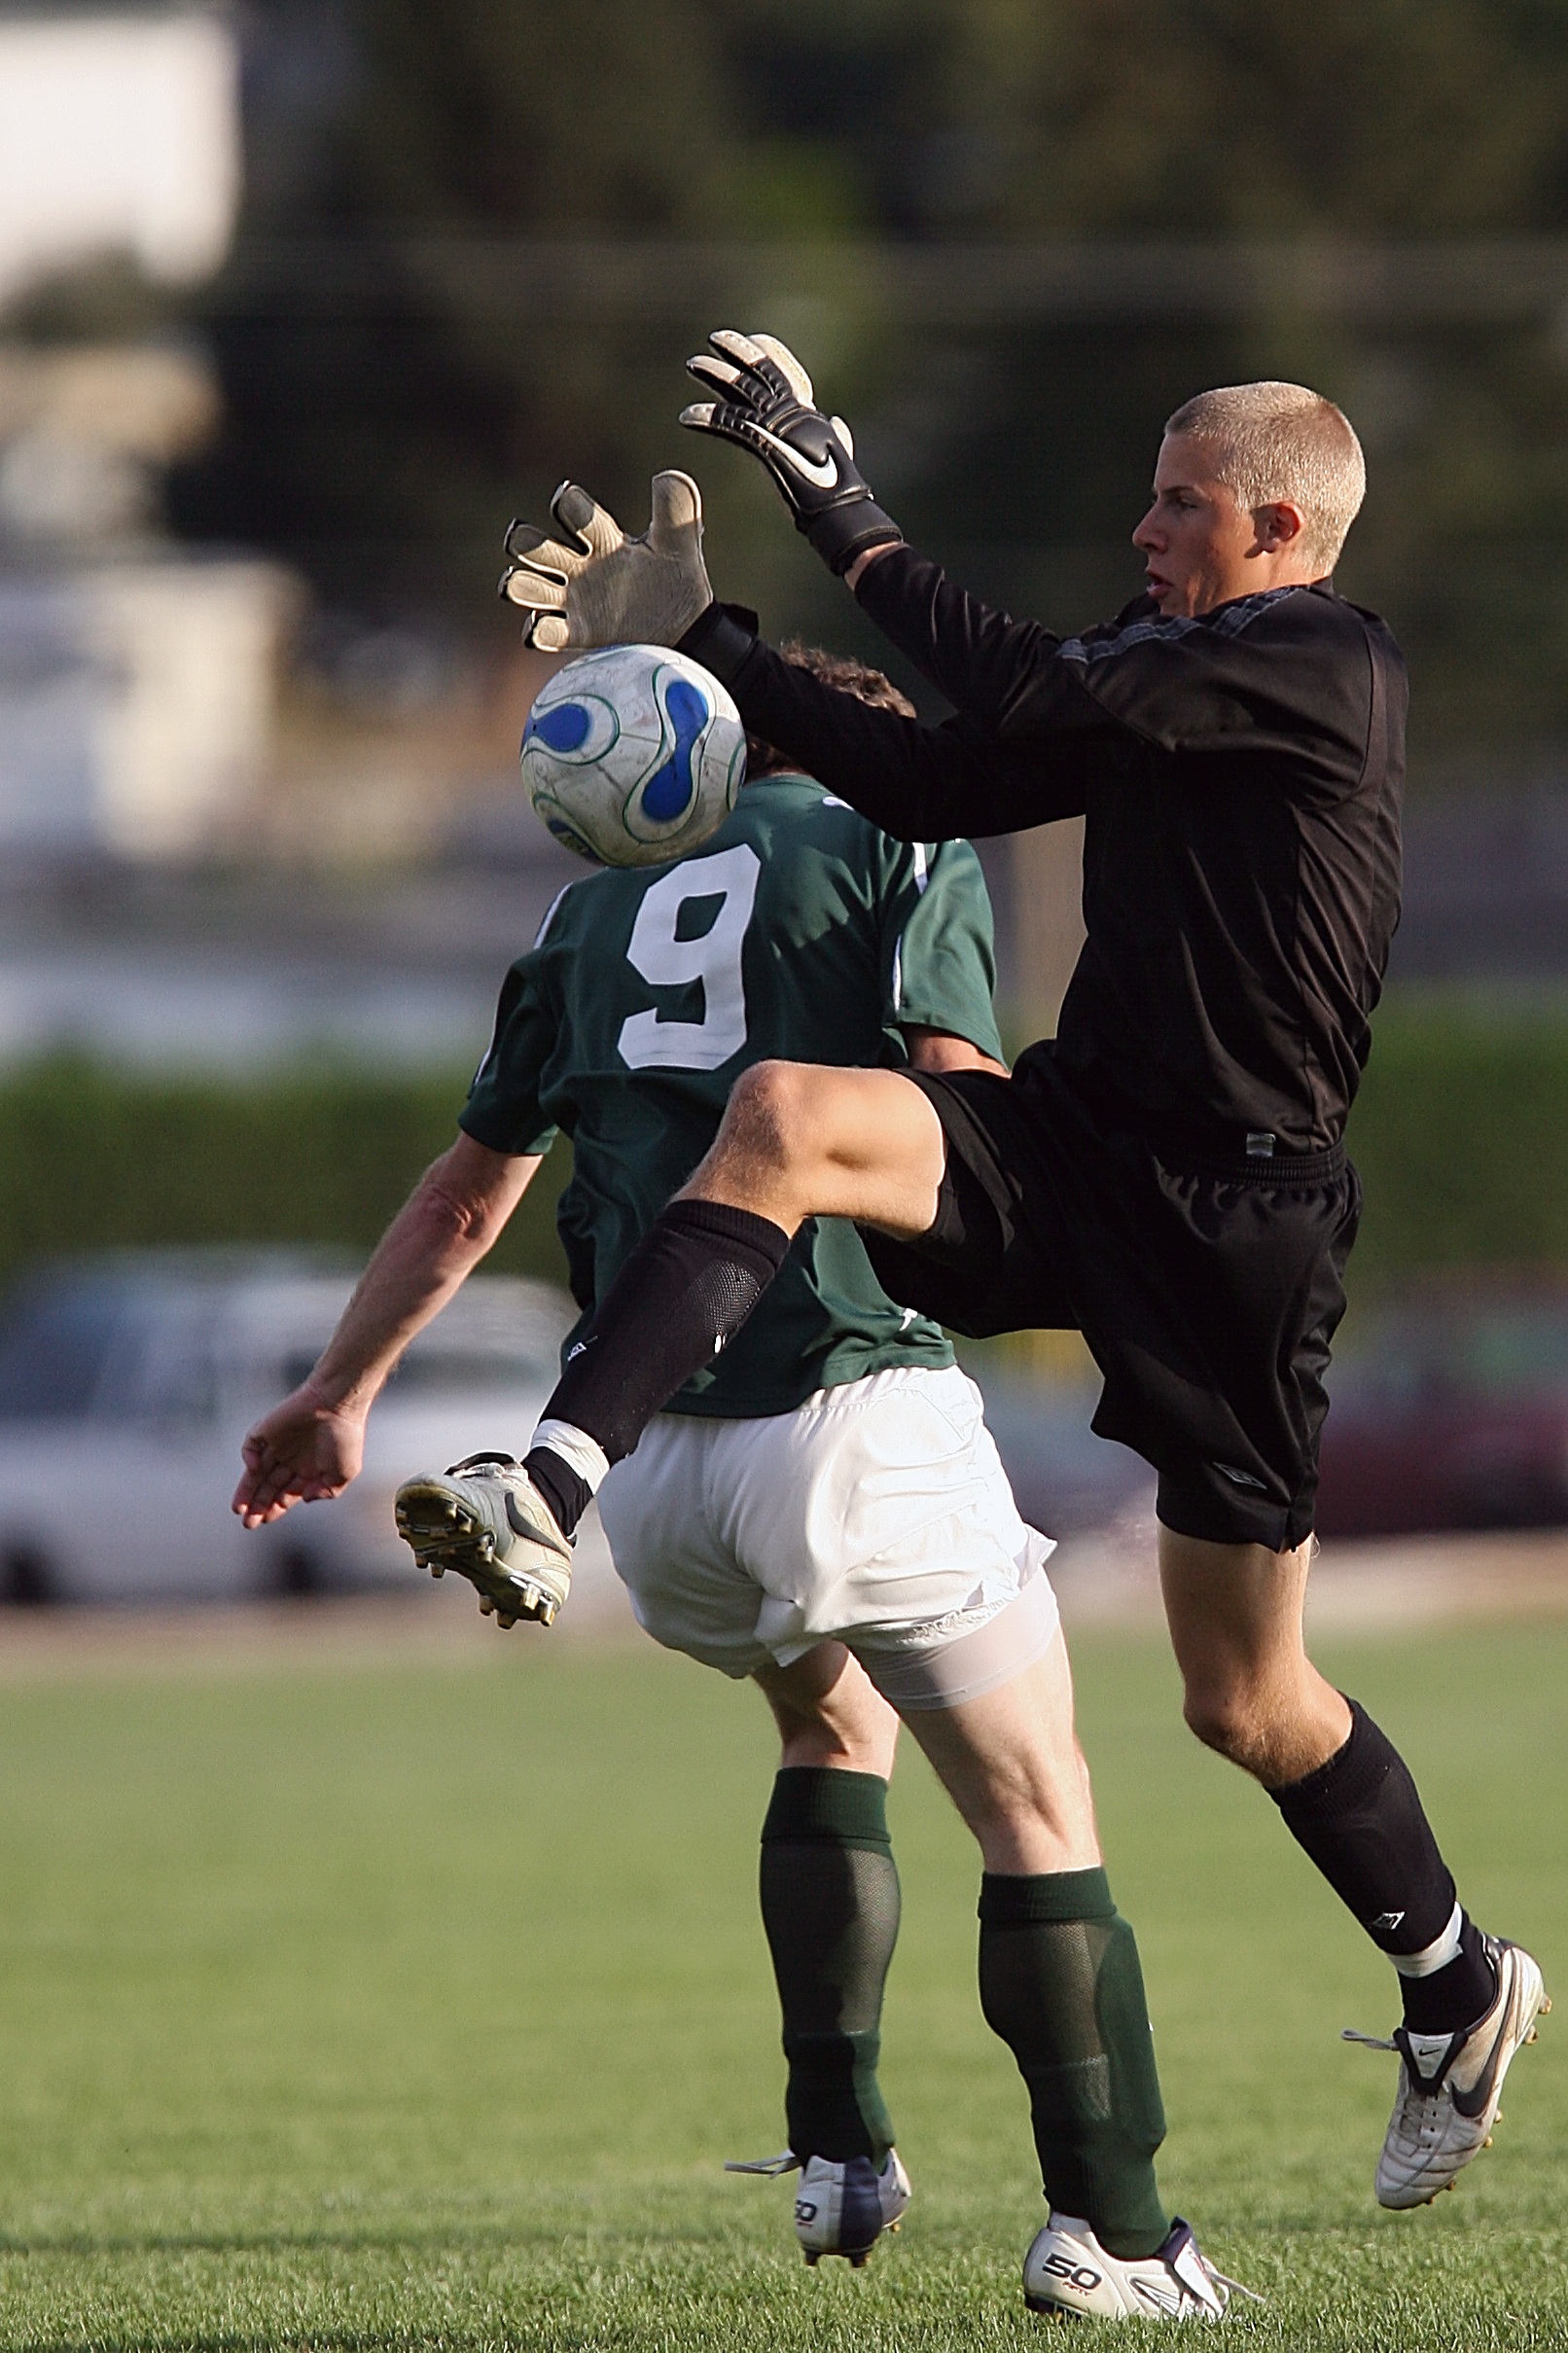
sport, field, male, motion, young, action, soccer, football, player, outdoors, competition, team, american football, sports, ball, uniform, competitive, athlete, save, challenge, kick, goalie, goalkeeper, tackle, football player, confidence, team sport, gridiron football